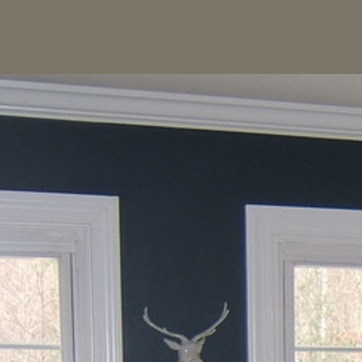
Material: painted